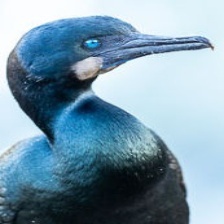
Species: BRANDT CORMARANT
Scientific name: PHALACROCORAX PENICILLATUS